Skyline Tower (Queens)

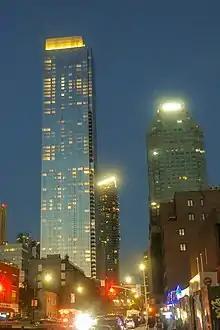
From the west, July 2021

The Skyline Tower was finished in July 2021. The building's developers had added an elevator at the Court Square–23rd Street station and were planning another elevator in the future. Half the condos at the building had been sold by September 2021. During the year, the Skyline Tower had sold more units than any other luxury development in the city. By June 2024, nine-tenths of the apartments had been sold.